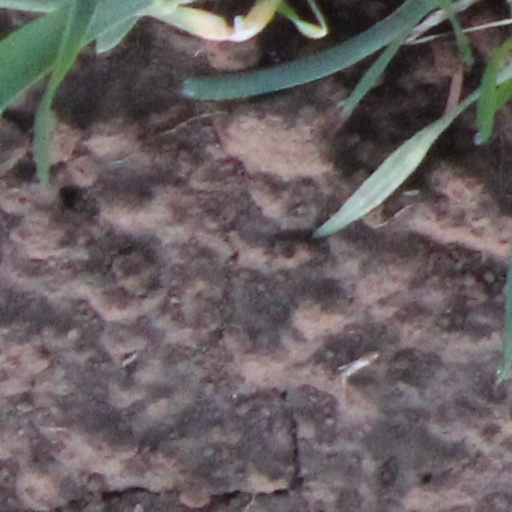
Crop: wheat